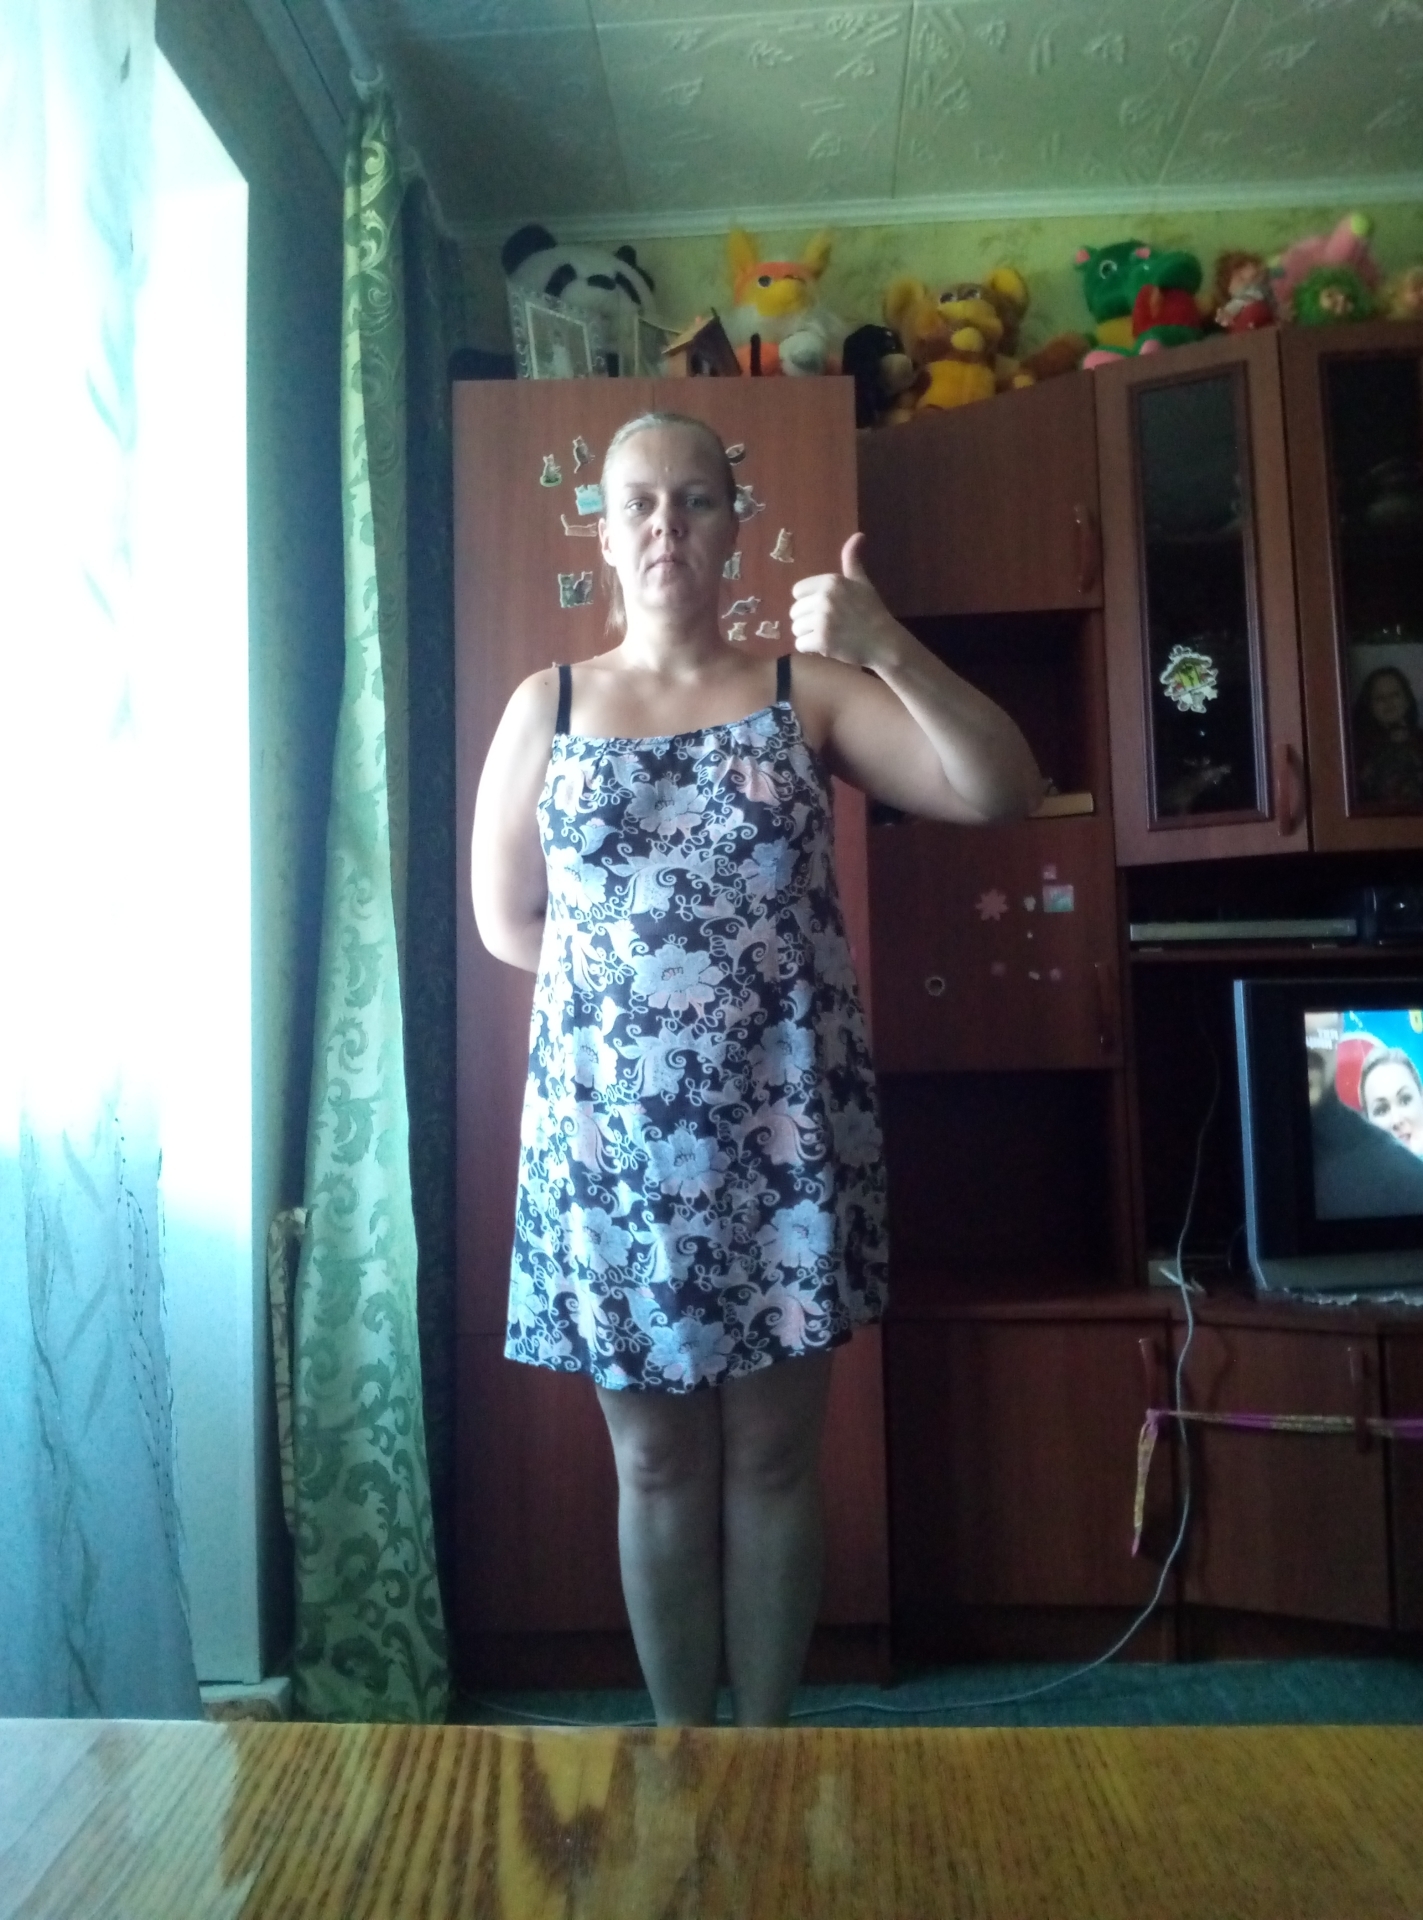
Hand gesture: like